Sir Archy

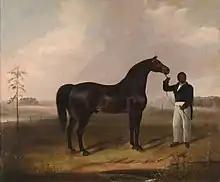
"Sir Archy by Diomed out of Castianira" by Alvan Fisher, ca. w/ caretaker Hardy. 1823-25. In the collection of the Virginia Museum of Fine Arts

Sir Archy then became what most experts consider to be the first great Thoroughbred stallion bred in America. He went to stud, at first under Davie, then under Davie's son, who appears to have stood the stallion in Virginia for a couple of years. Then William Amis bought Sir Archy, and stood the horse for 25 or his 28 years at his plantation, Mowfield, near the Roanoke River in Northampton County, North Carolina. Even at the advanced age of 24, Sir Archy's stud fee was $100. Amis' son estimated that during the years he stood at Mowfield, Sir Archy earned $76,000 in stud fees.